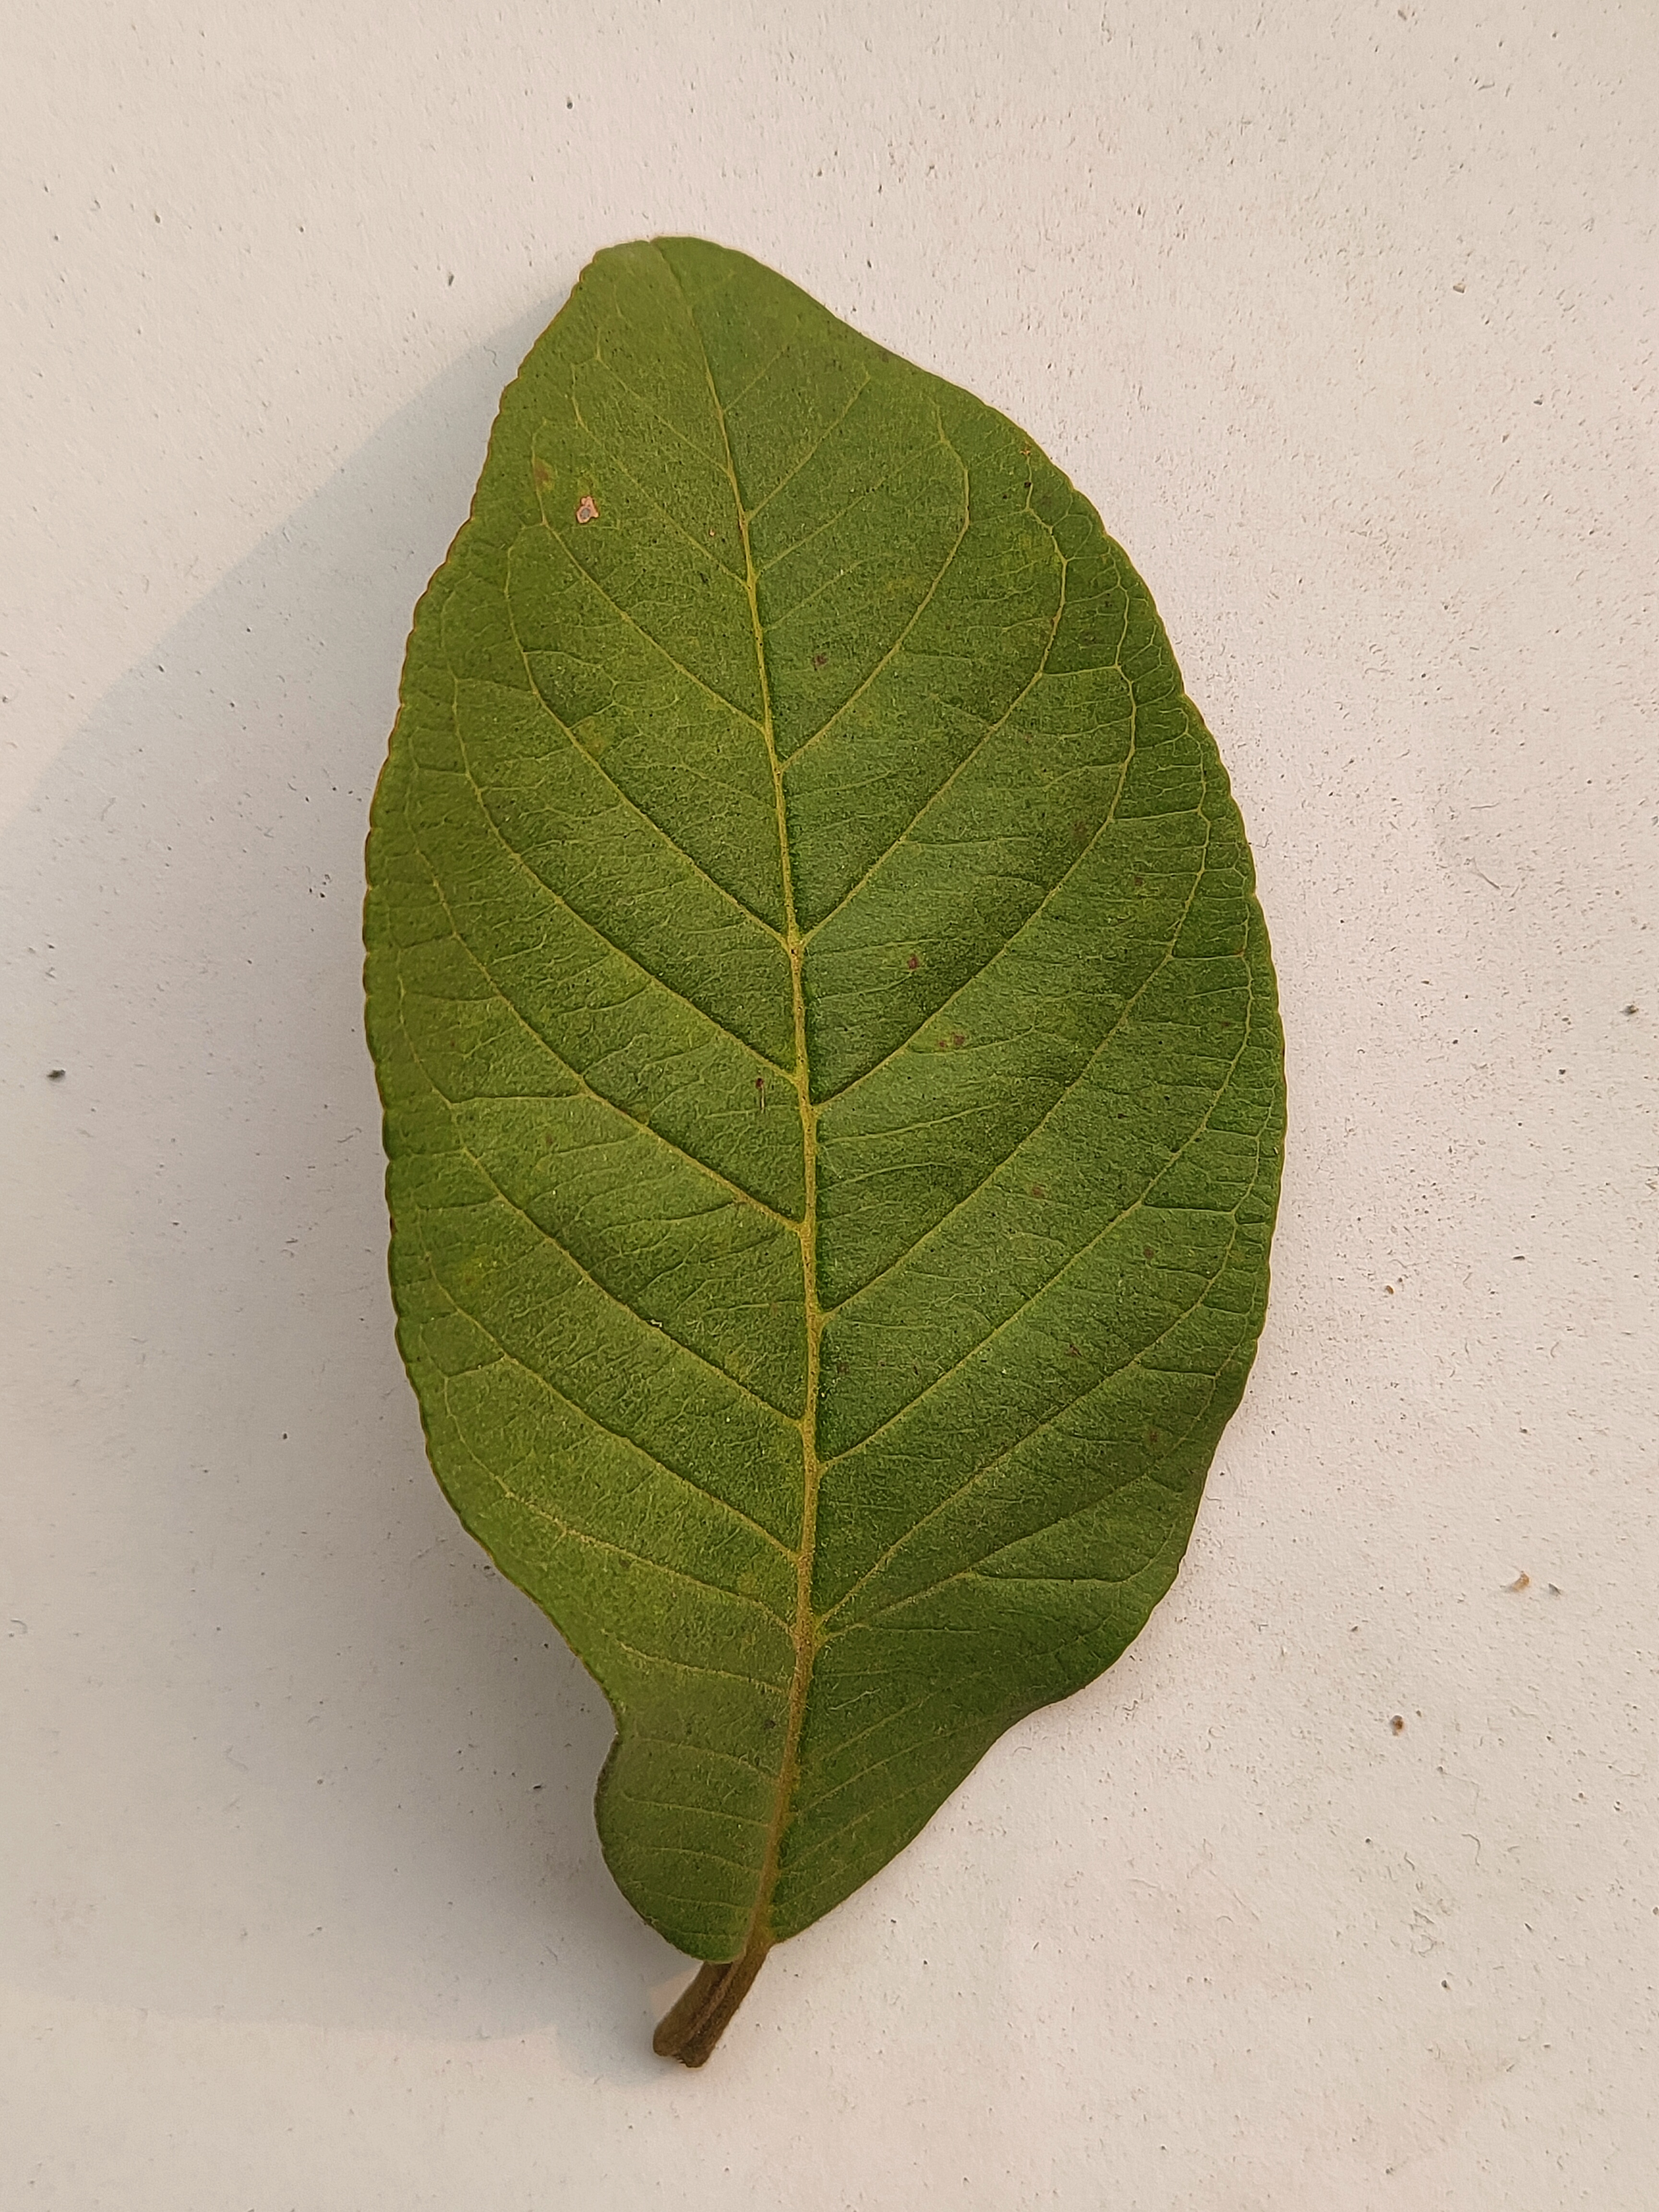
Leaf variety: Guava